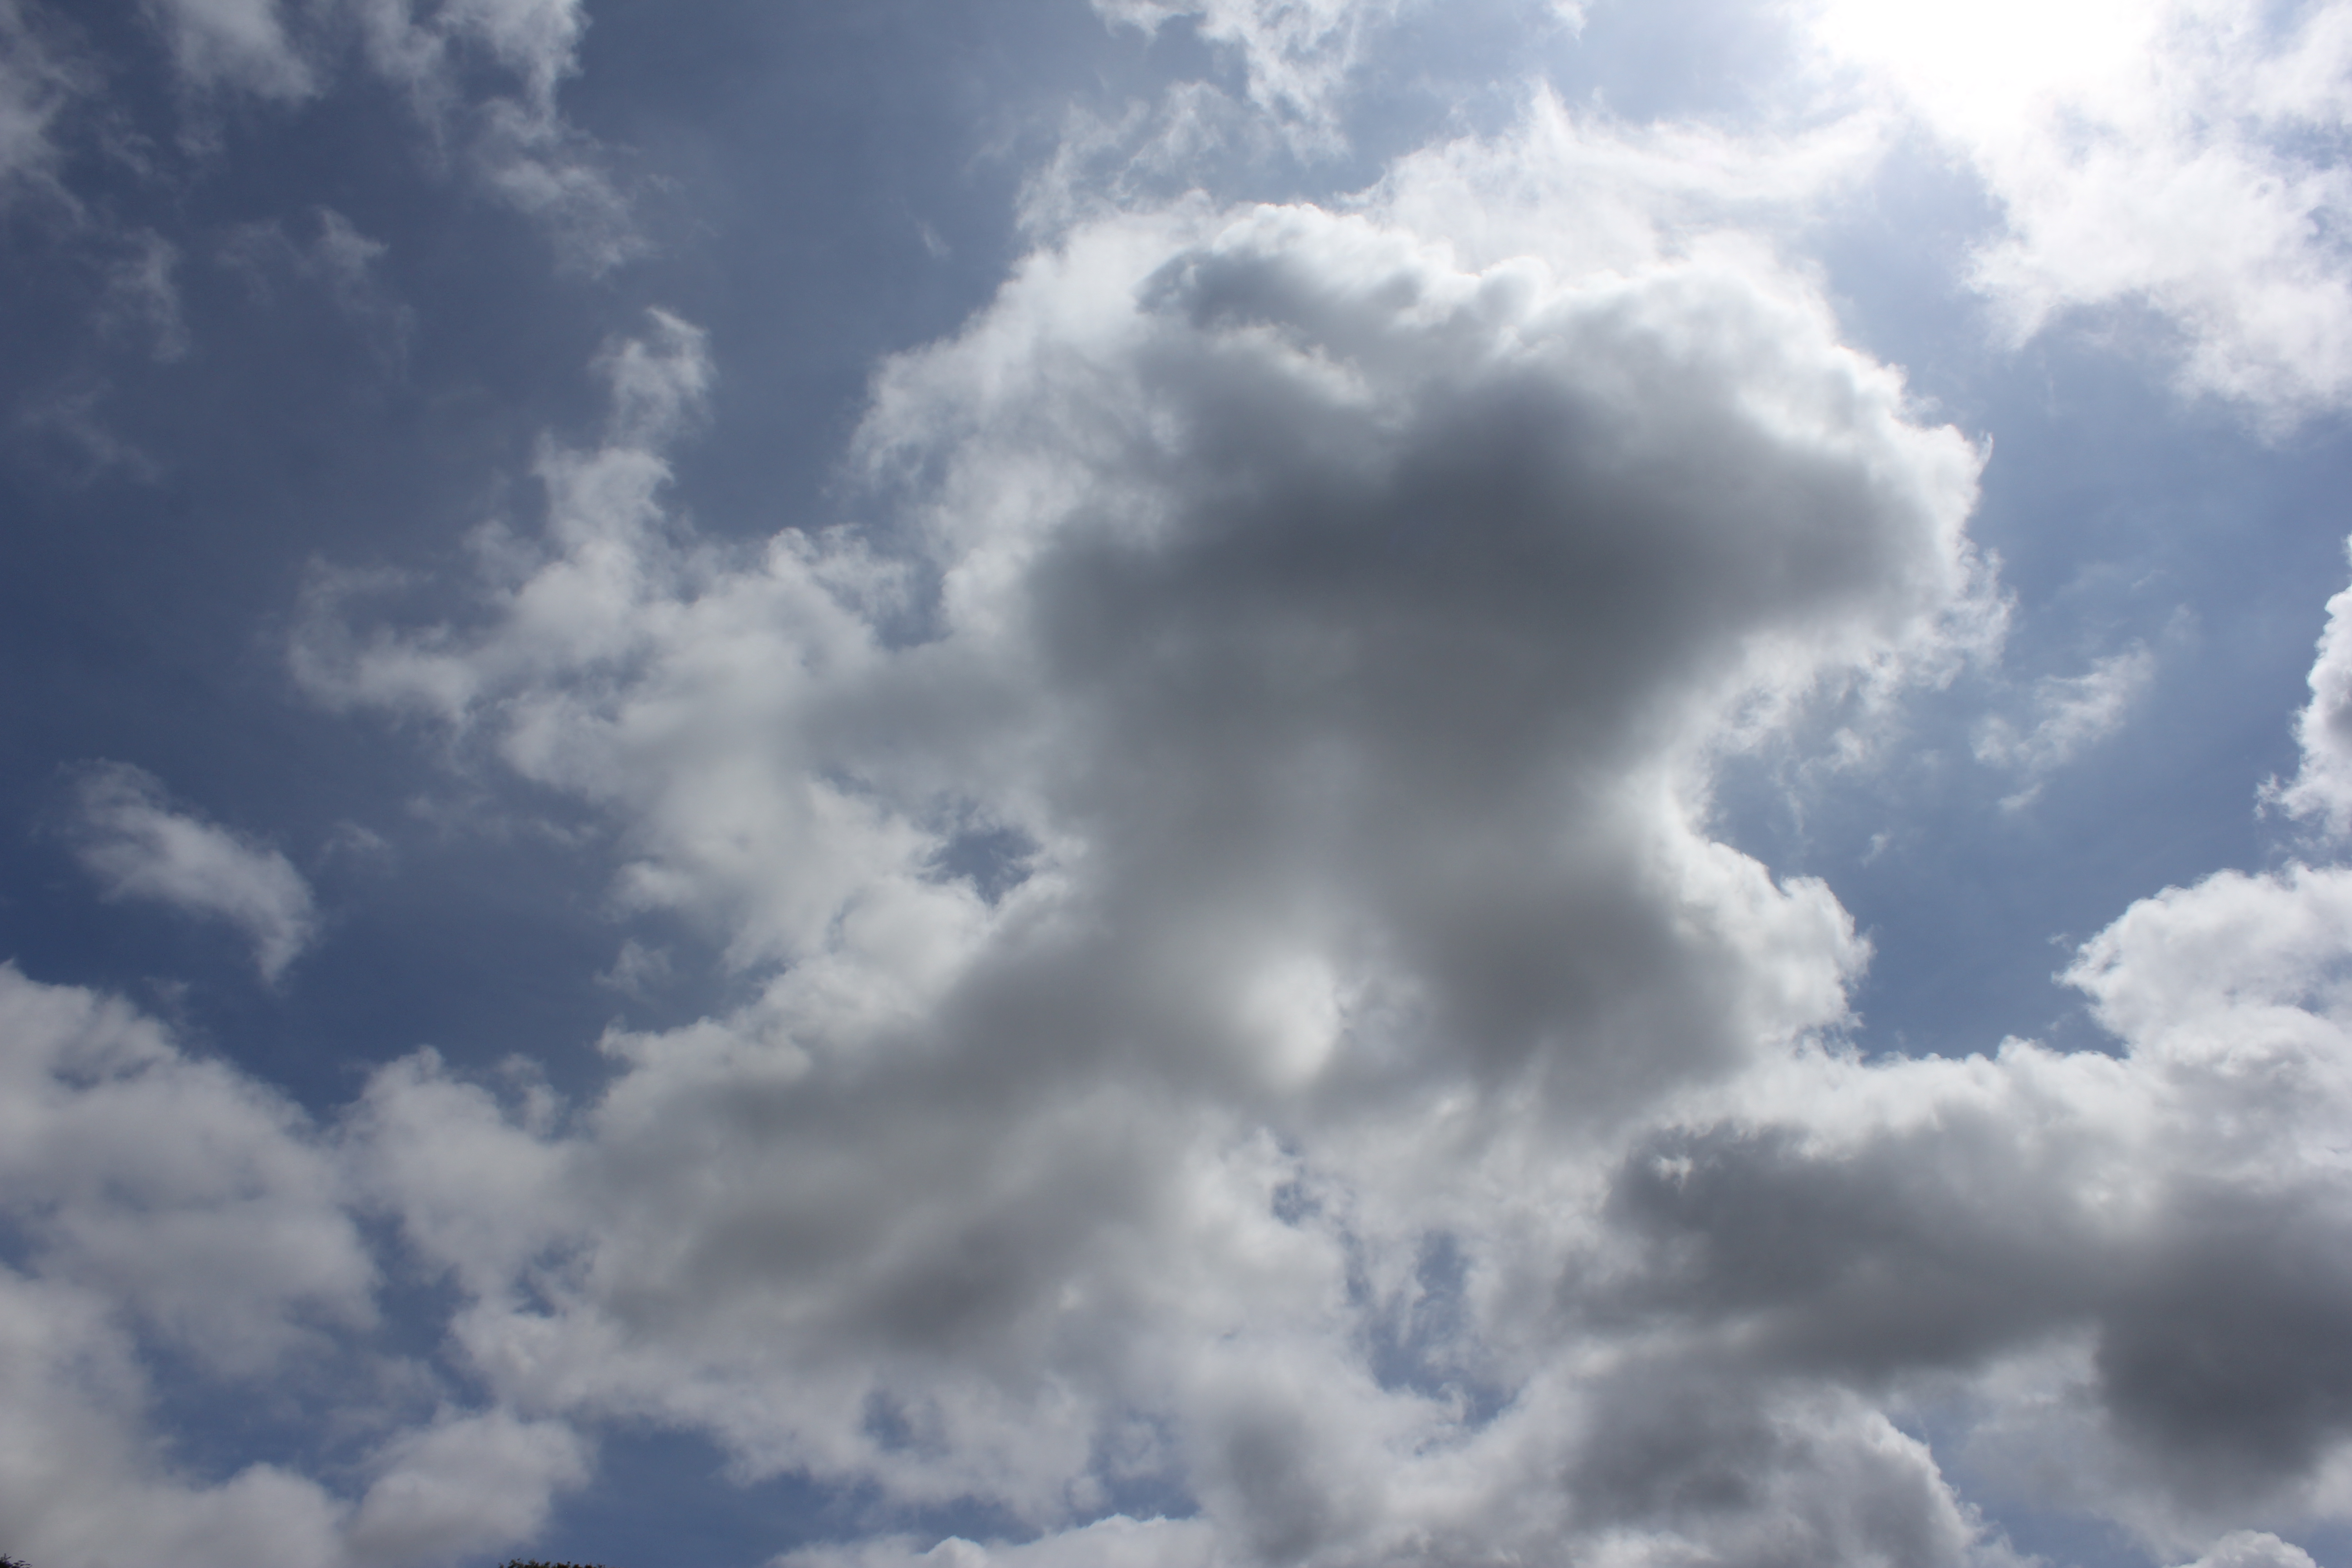
Cloud type: Cumulus